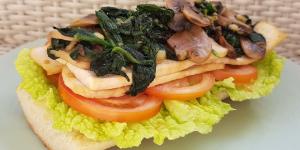
bocadillo vegano de tofu con espinacas y champinones